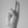
ASL letter: U